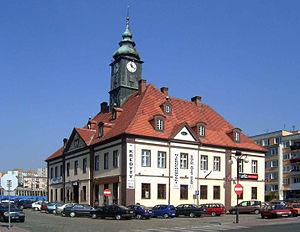
Lubin est une ville située dans la voïvodie de Basse-Silésie, en Pologne. C'est le chef-lieu du powiat de Lubin.